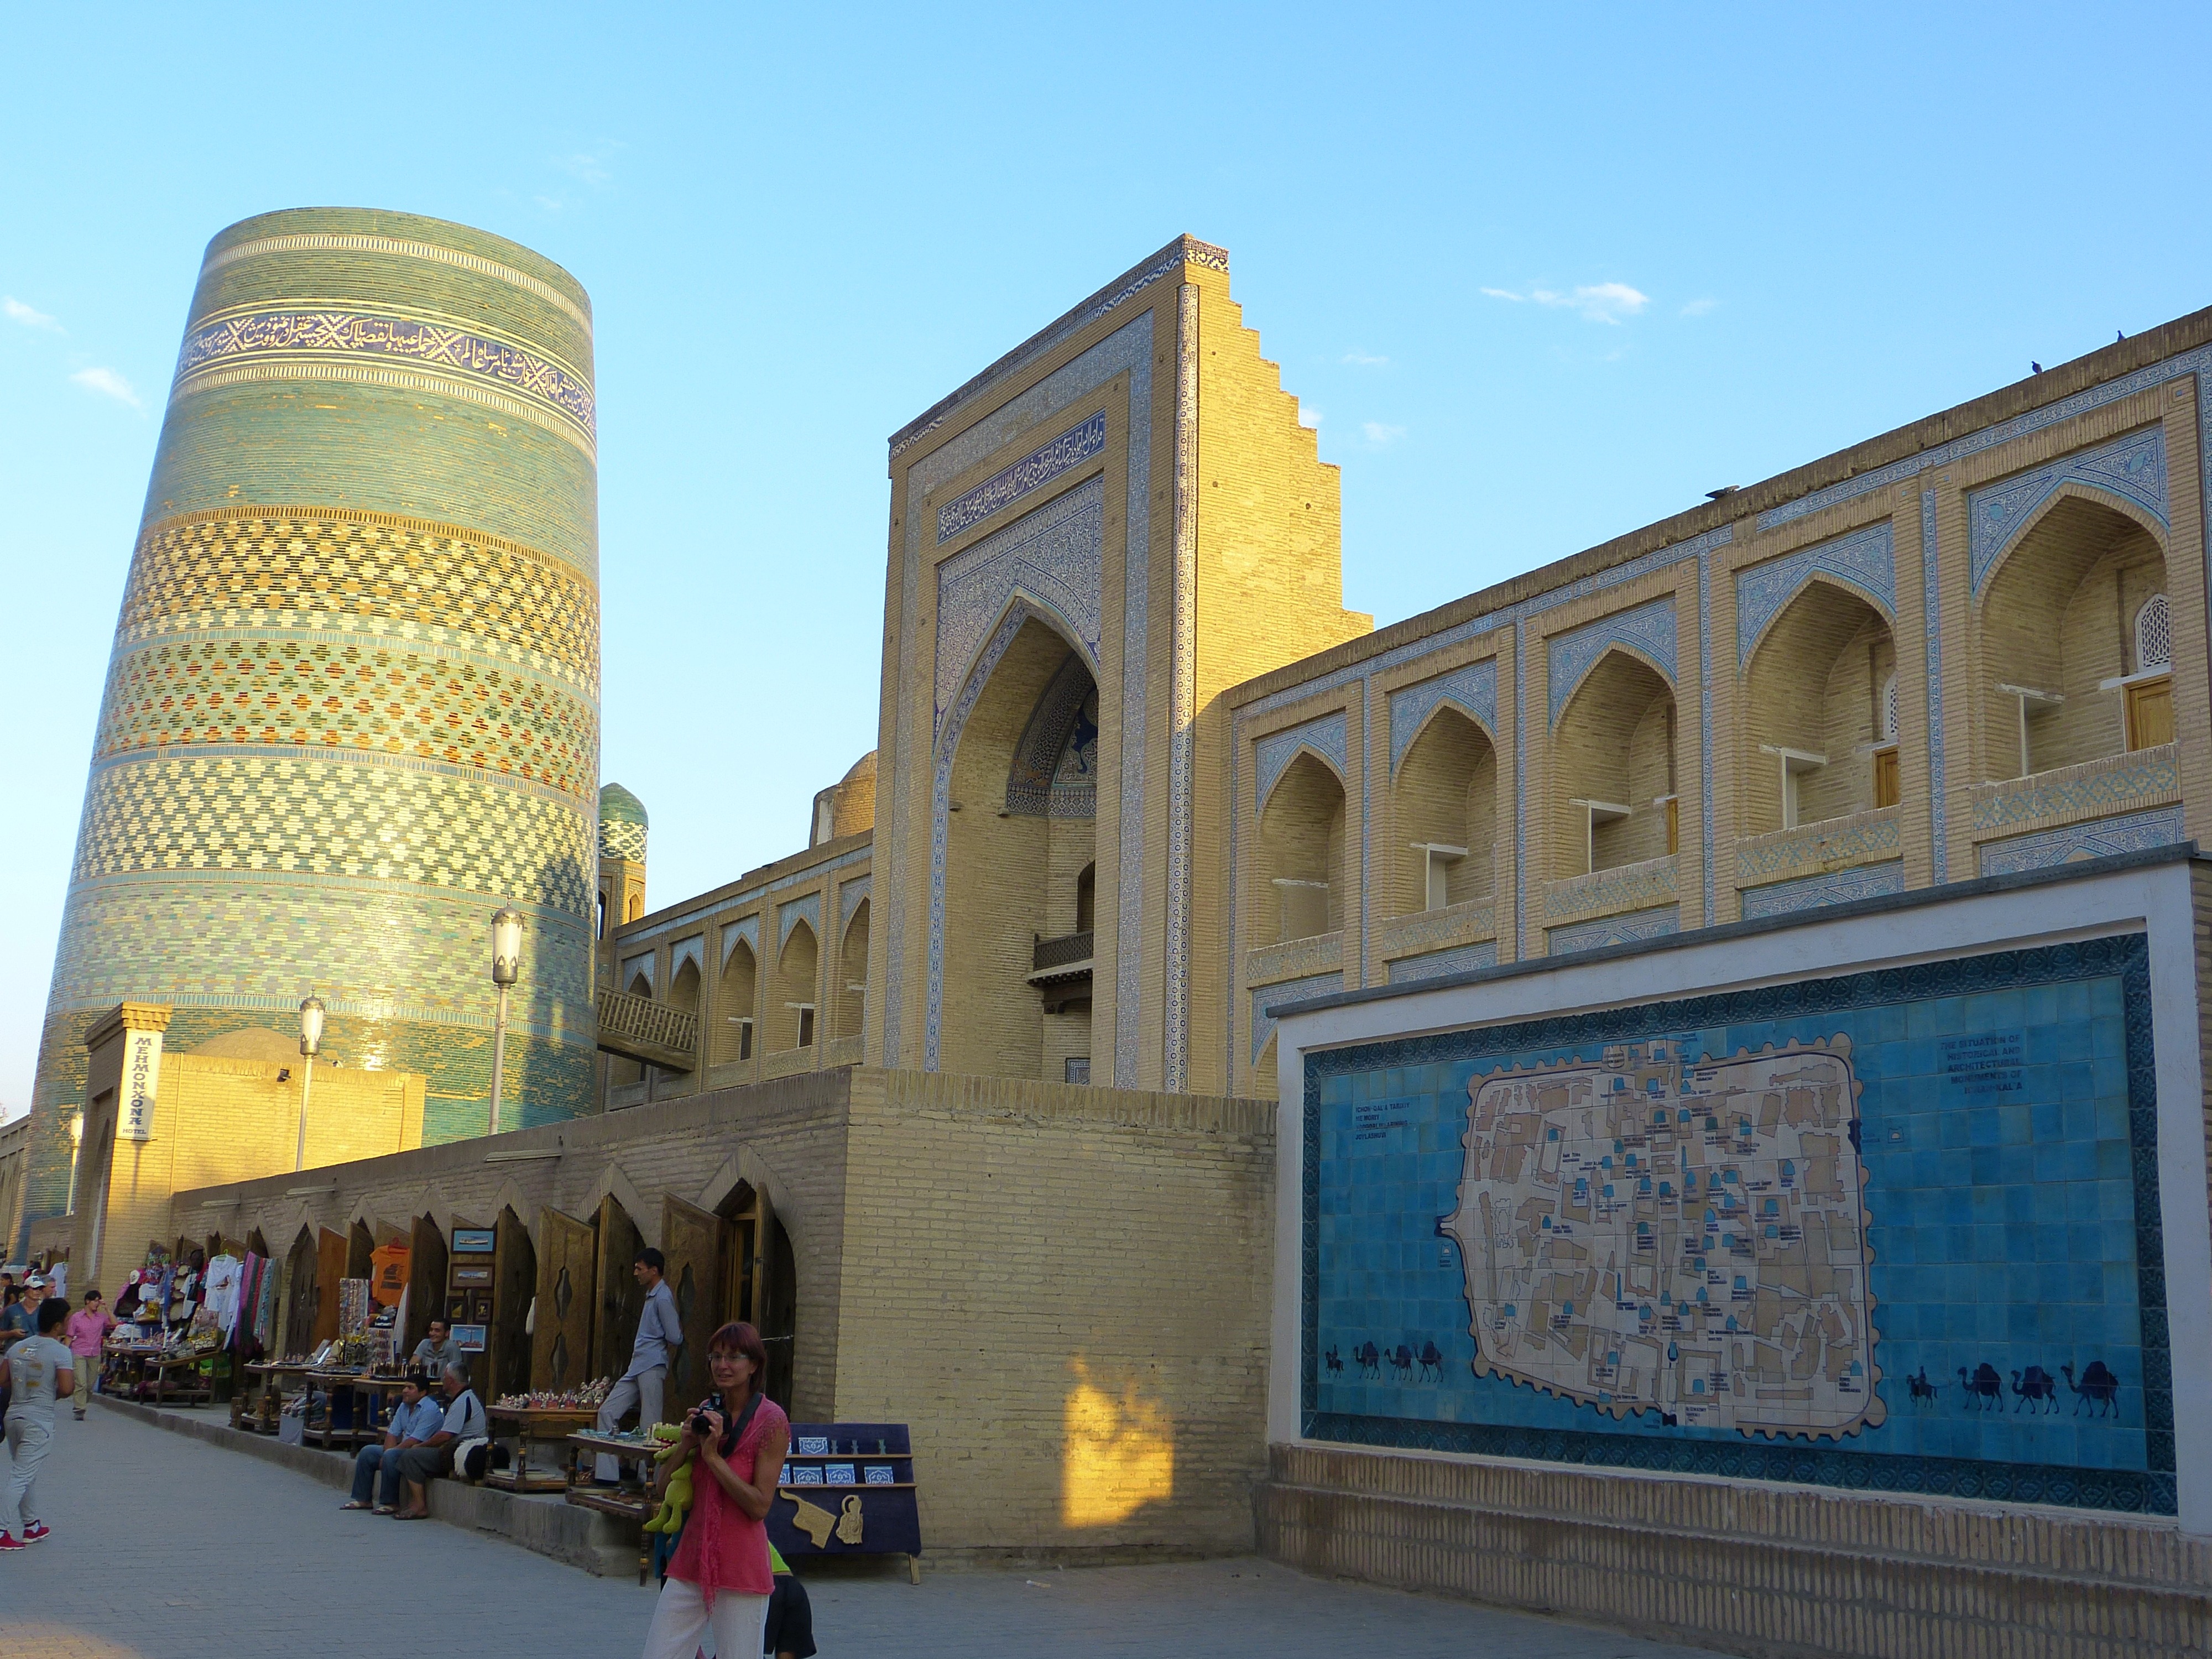
architecture, building, downtown, color, landmark, facade, tourism, turquoise, tourist attraction, abendstimmung, minaret, uzbekistan, unesco world heritage, majolica, khiva, ancient history, museum city, kalta minor, short minaret